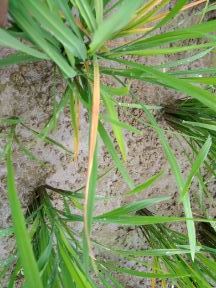
Disease: Tungro